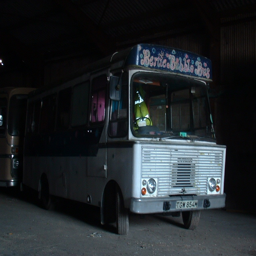
An old bus has been painted with colorful text
In the dark you can see Bernie bubble bus.
An old 60s-era bus with the name "Bertie Bubble Bus"
A bus parked in a parking lot in the dark.
An empty bus at night with a sign painted on the front.